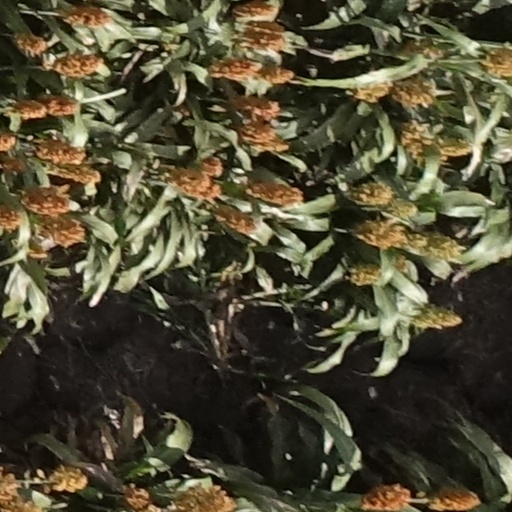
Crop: sorghum